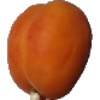
Label: apricot